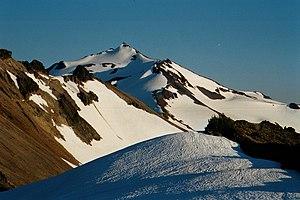
Le Pacific Crest Trail ou Pacific Crest National Scenic Trail, abrégé PCT, est un sentier de grande randonnée et d'équitation de l'ouest des États-Unis. Allant de la frontière mexicaine à la frontière canadienne, il est long de 4 240 km. Il parcourt la plus grande partie de la Sierra Nevada et de la chaîne des Cascades. Le Pacific Crest Trail est situé entre 160 et 241 km de l'océan Pacifique, parallèle à celui-ci. Son point le plus haut culmine à 4 009 mètres d'altitude, au Col Forester, dans la Sierra Nevada, son point le plus bas est à 42,6 mètres, à Cascade Locks, dans l'Oregon.
Goat Rocks Wilderness est une zone restée à l'état sauvage et protégée, dans l'État de Washington. Cette aire est composée de la forêt nationale du Mont Baker-Snoqualmie et de la forêt nationale Gifford Pinchot sur la crête de la Chaîne des Cascades, au sud de l'U.S. Route 12. C'est une région avec de nombreux pics montagneux, Goat Rocks, ainsi nommée car de nombreuses chèvres des montagnes Rocheuses y vivent.